Muriel (given name)

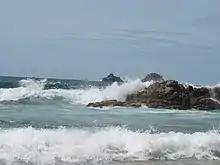
"Muriel" is an English name derived from Celtic elements meaning "sea" and "bright"

Muriel is a feminine given name in the English language.